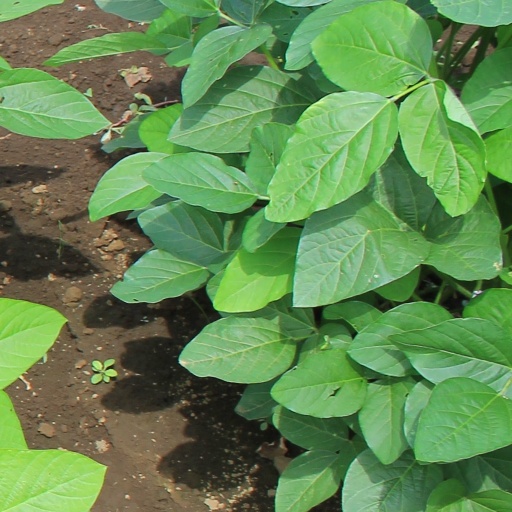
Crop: soybean